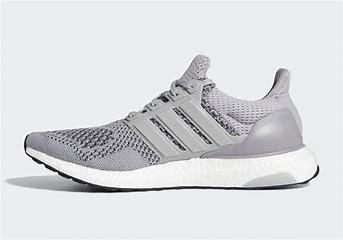
Brand: Adidas
Model: Ultraboost 1